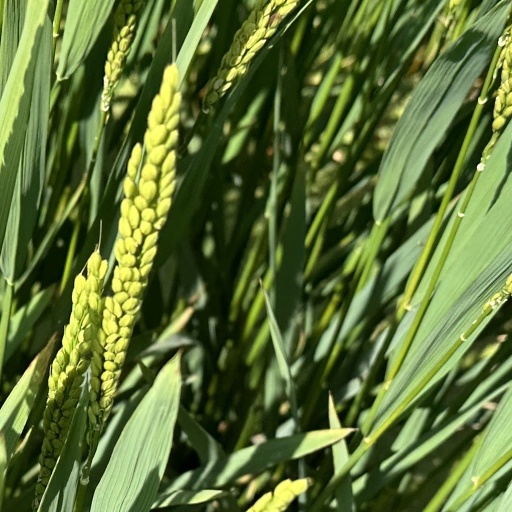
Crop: rice